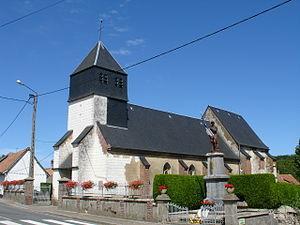
Église d'Inxent
Inxent est une commune française située dans le département du Pas-de-Calais en région Hauts-de-France.